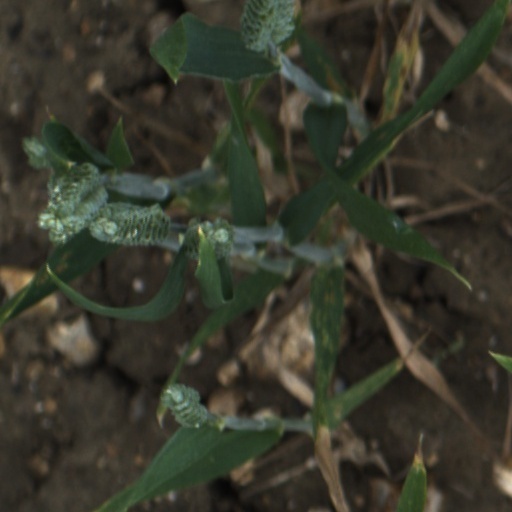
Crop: wheat